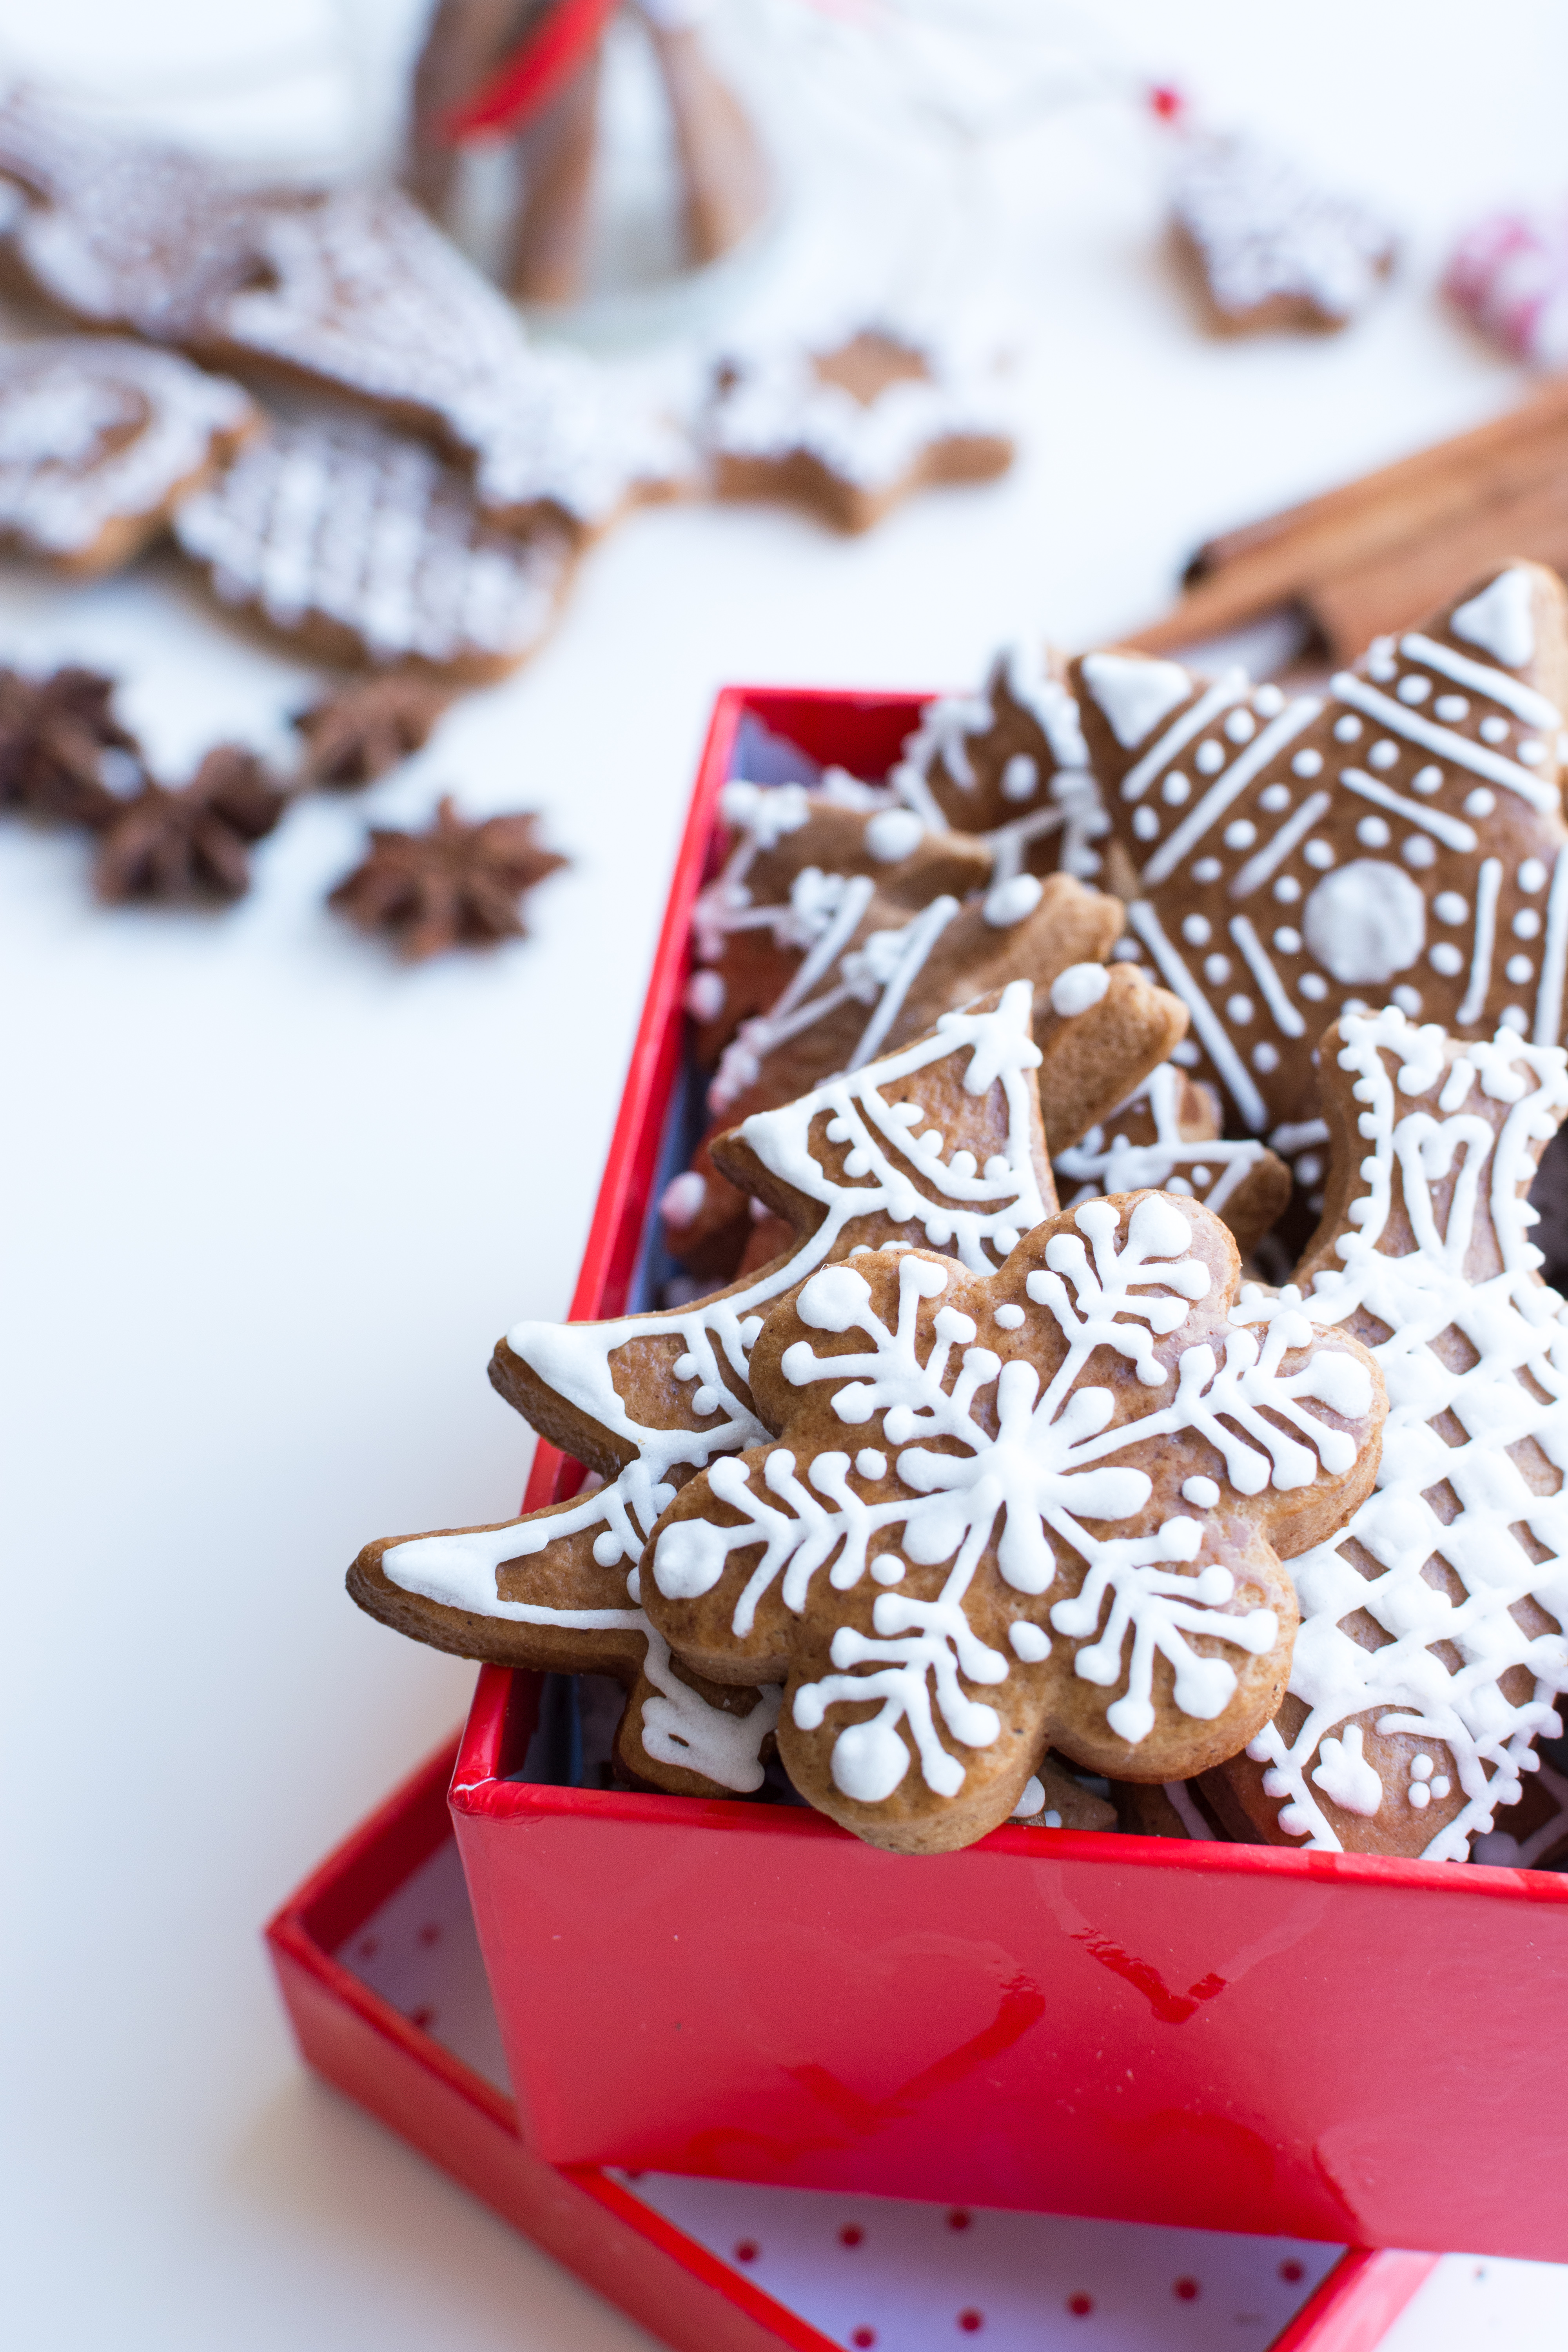
food, gingerbread, dessert, lebkuchen, cuisine, confectionery, snack, dish, cookies and crackers, finger food, bredele, baked goods, cookie, fudge, ingredient, recipe, christmas decoration, chocolate